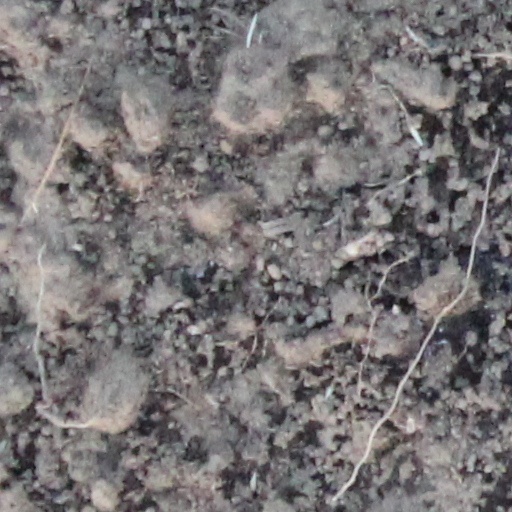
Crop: wheat